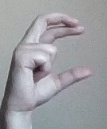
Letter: thal